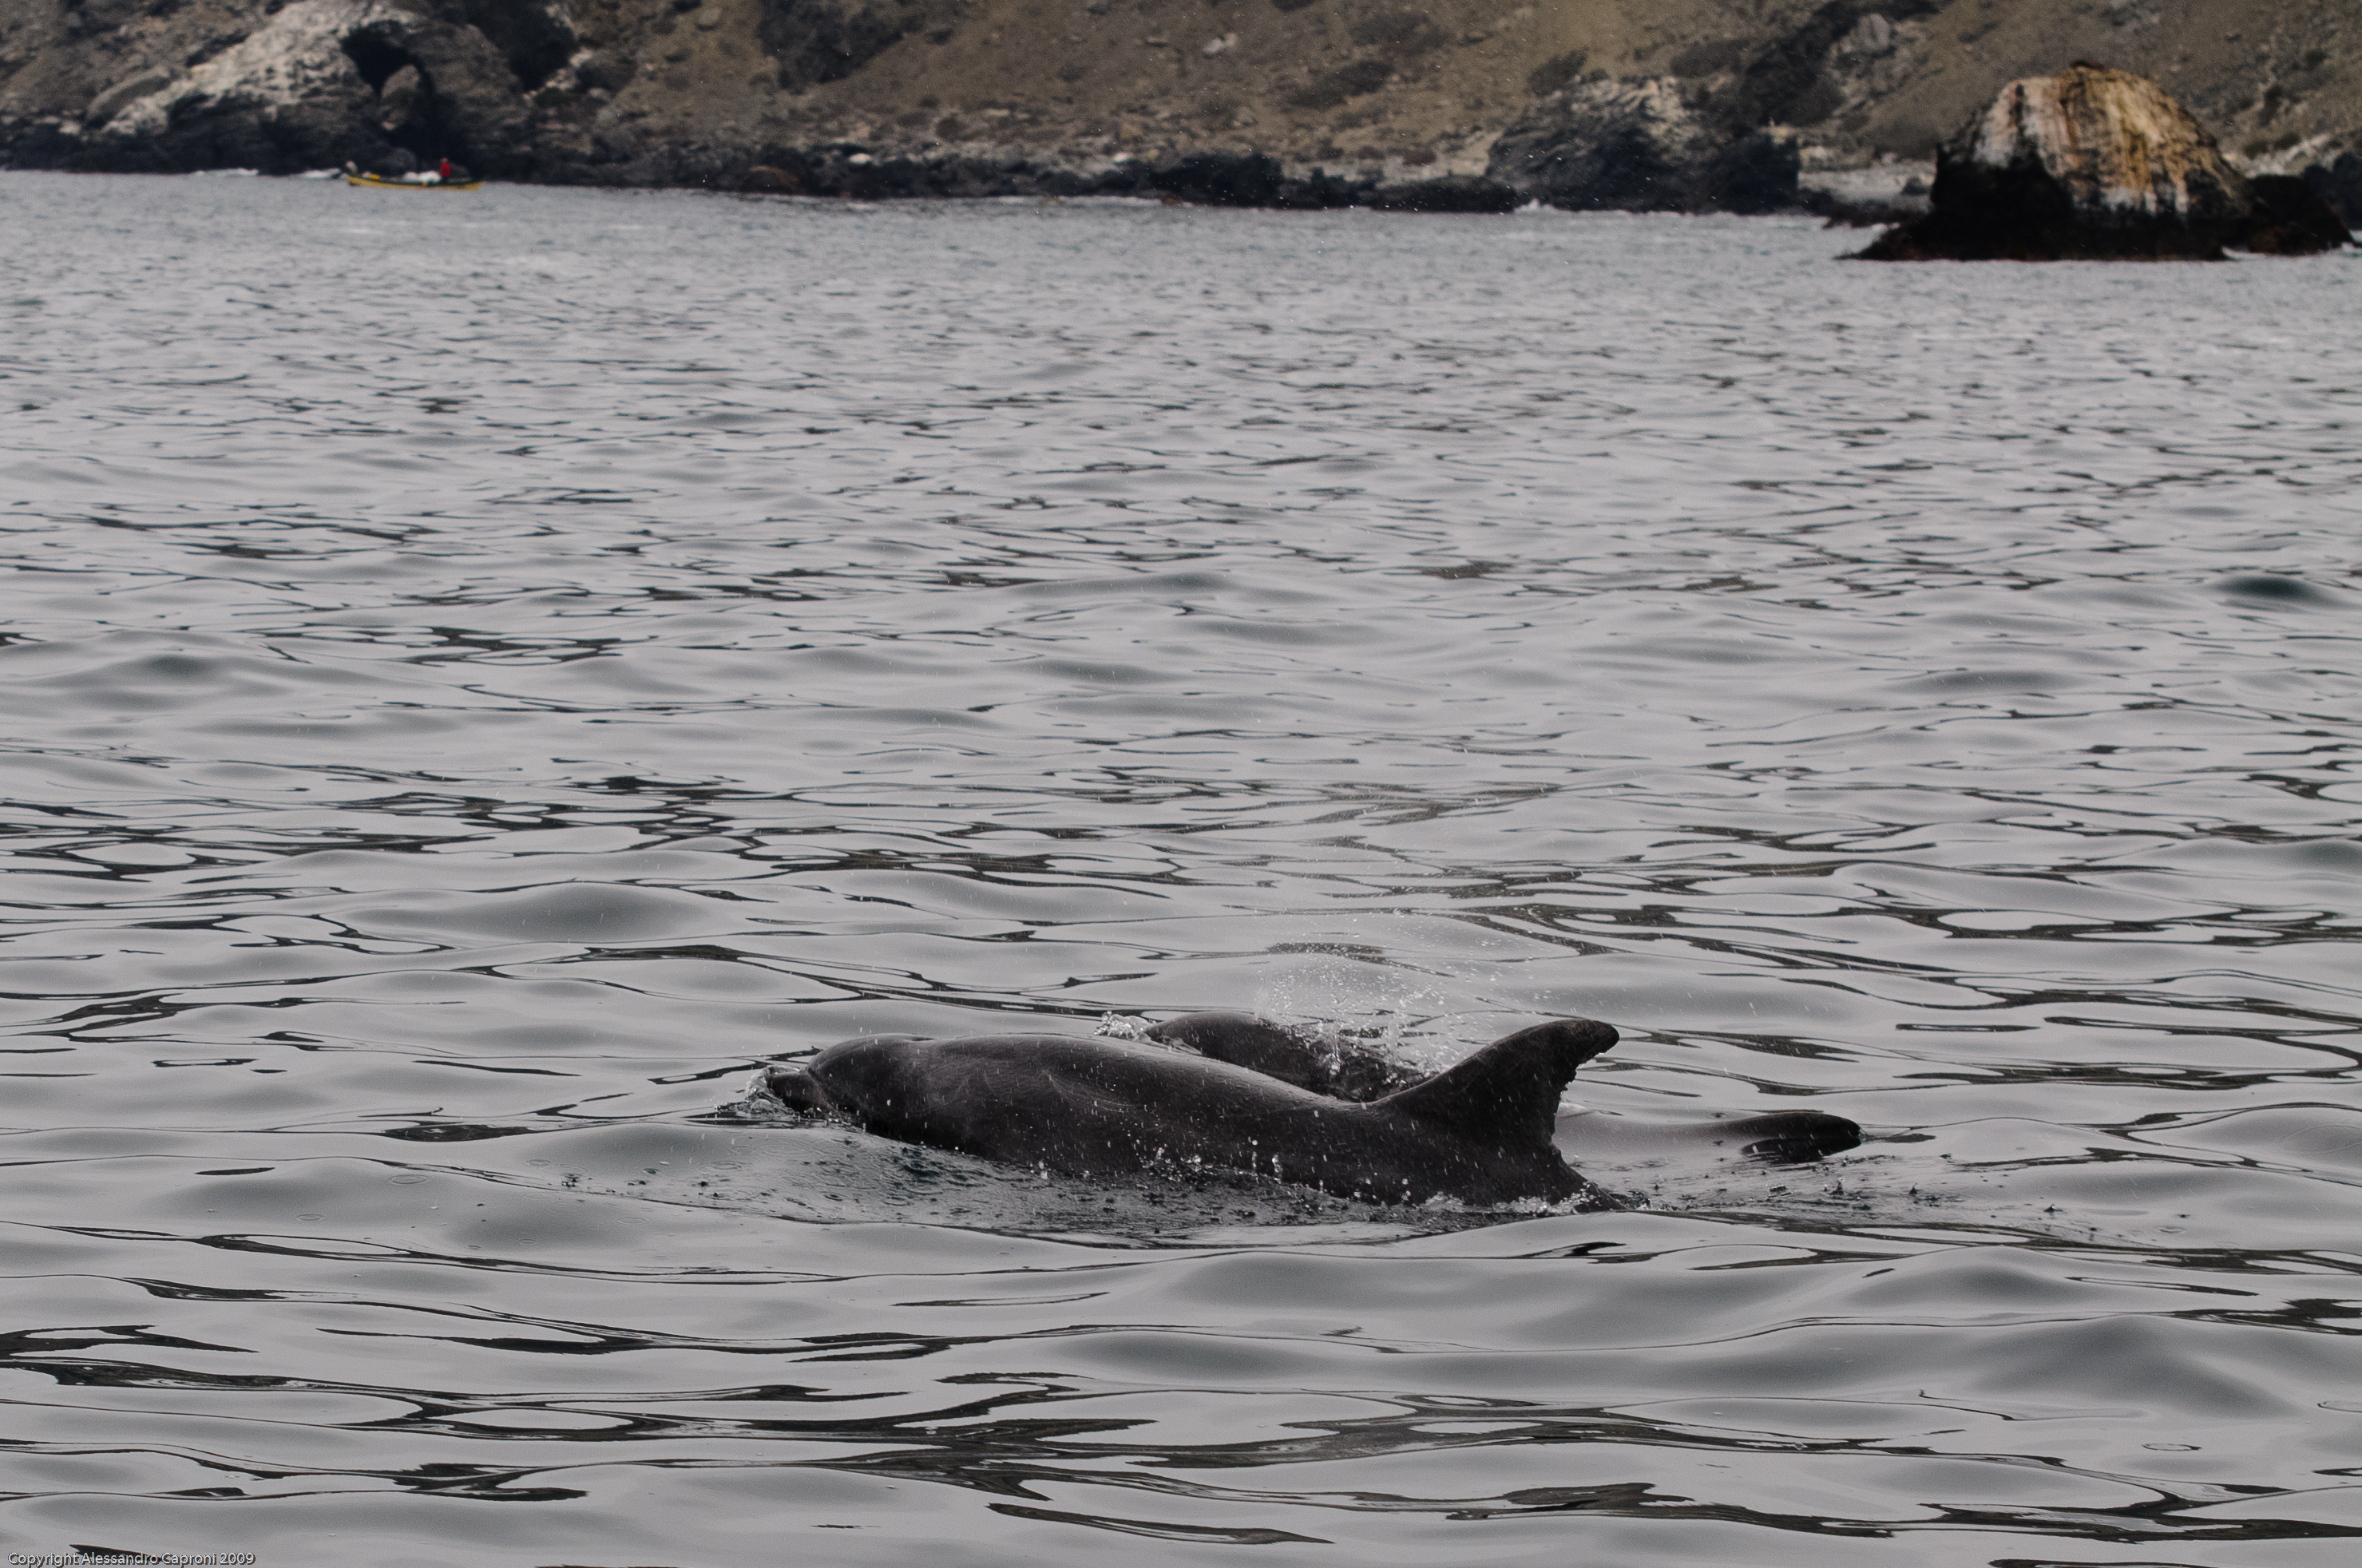
sea, coast, mammal, nikon, chile, seals, vertebrate, laserena, d300, harbor seal, marine mammal, whales dolphins and porpoises